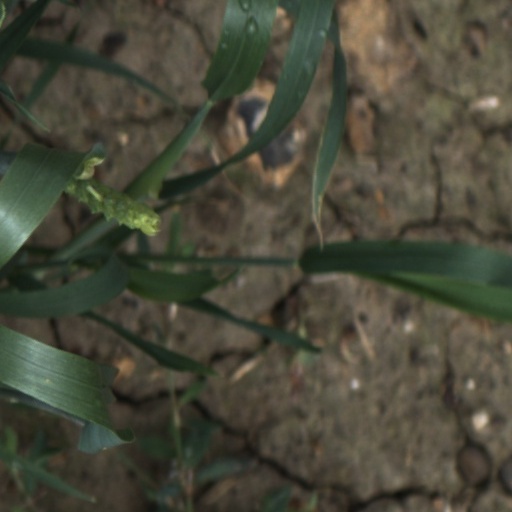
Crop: wheat